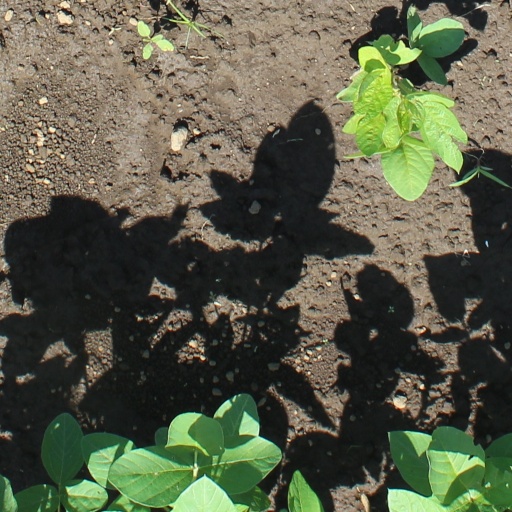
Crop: soybean